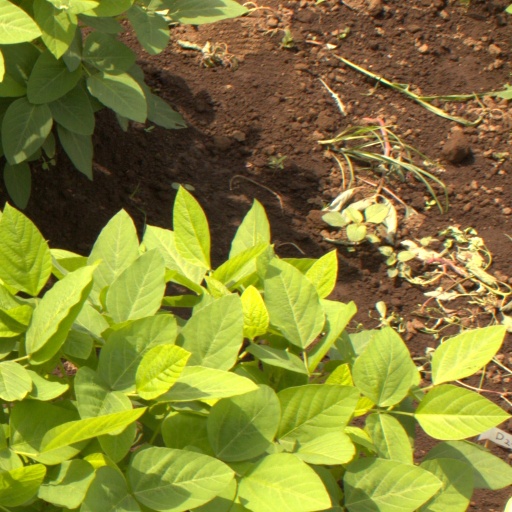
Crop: soybean